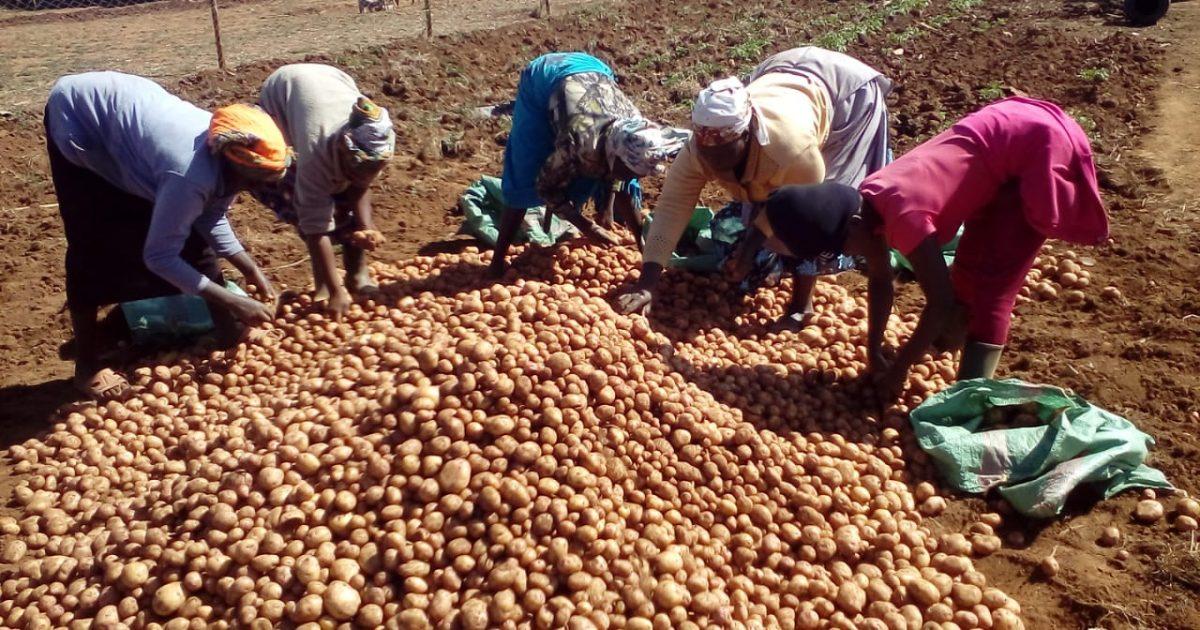
Wafanyakazi wakichambua na kupakia viazi mviringo kwenye mifuko maalumu baada ya mavuno, hatua hii ni muhimu kwani husaidia wakulima kufikia vigezo vya wanunuzi katika masoko.